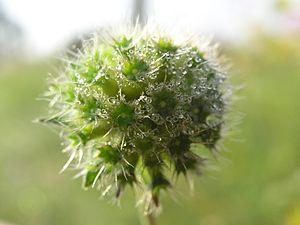
La flore des Pyrénées comporte environ 4 500 espèces, dont quelque 160 espèces endémiques. La répartition végétale dans les Pyrénées est influencée par un climat océanique à l'ouest et un méditerranéen à l'est, humide au nord, plus sec au sud auxquelles s'ajoutent les différents étages montagnards qui favorisent les forêts de feuillus à basse altitude, puis aux altitudes supérieures, des forêts de confères, au-delà de la limite supérieure de l'arbre des herbacées des alpages, et enfin les plantes de milieux rocailleuses et proches des névés à haute altitude
La Knautie des champs, ou Scabieuse des champs, est une espèce de plante herbacée vivace de la famille des Dipsacaceae et du genre Knautia.